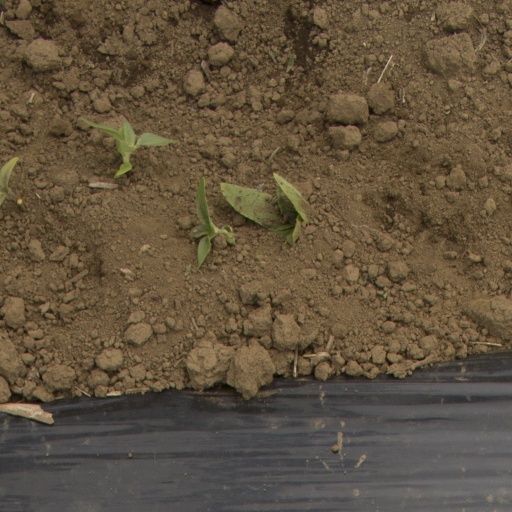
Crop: Jerusalem artichoke